Glendale, Arizona

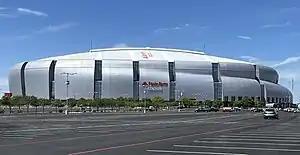
State Farm Stadium

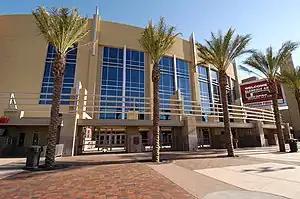
Desert Diamond Arena

Glendale is the site of two major sports venues: State Farm Stadium and Desert Diamond Arena. Both venues are part of the Glendale Sports and Entertainment District development plan, meant to spur growth in the sparsely inhabited Yucca district. Both venues are owned by the City of Glendale.